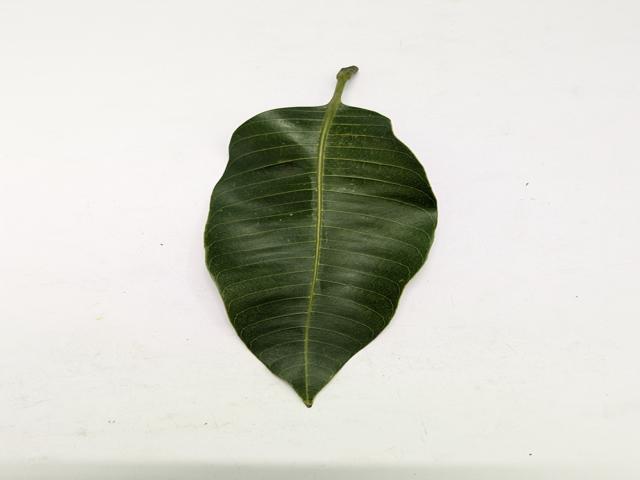
Mango leaf variety: Haribhanga